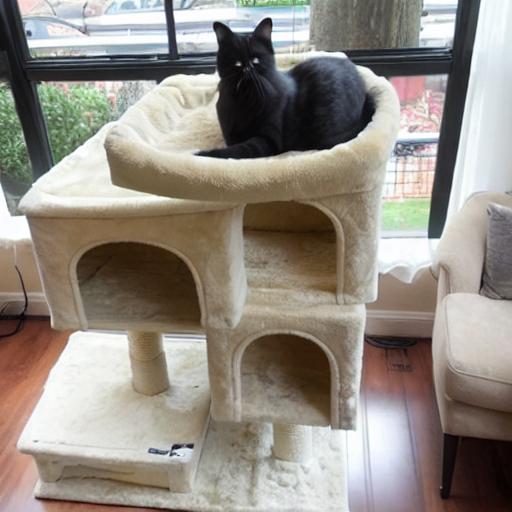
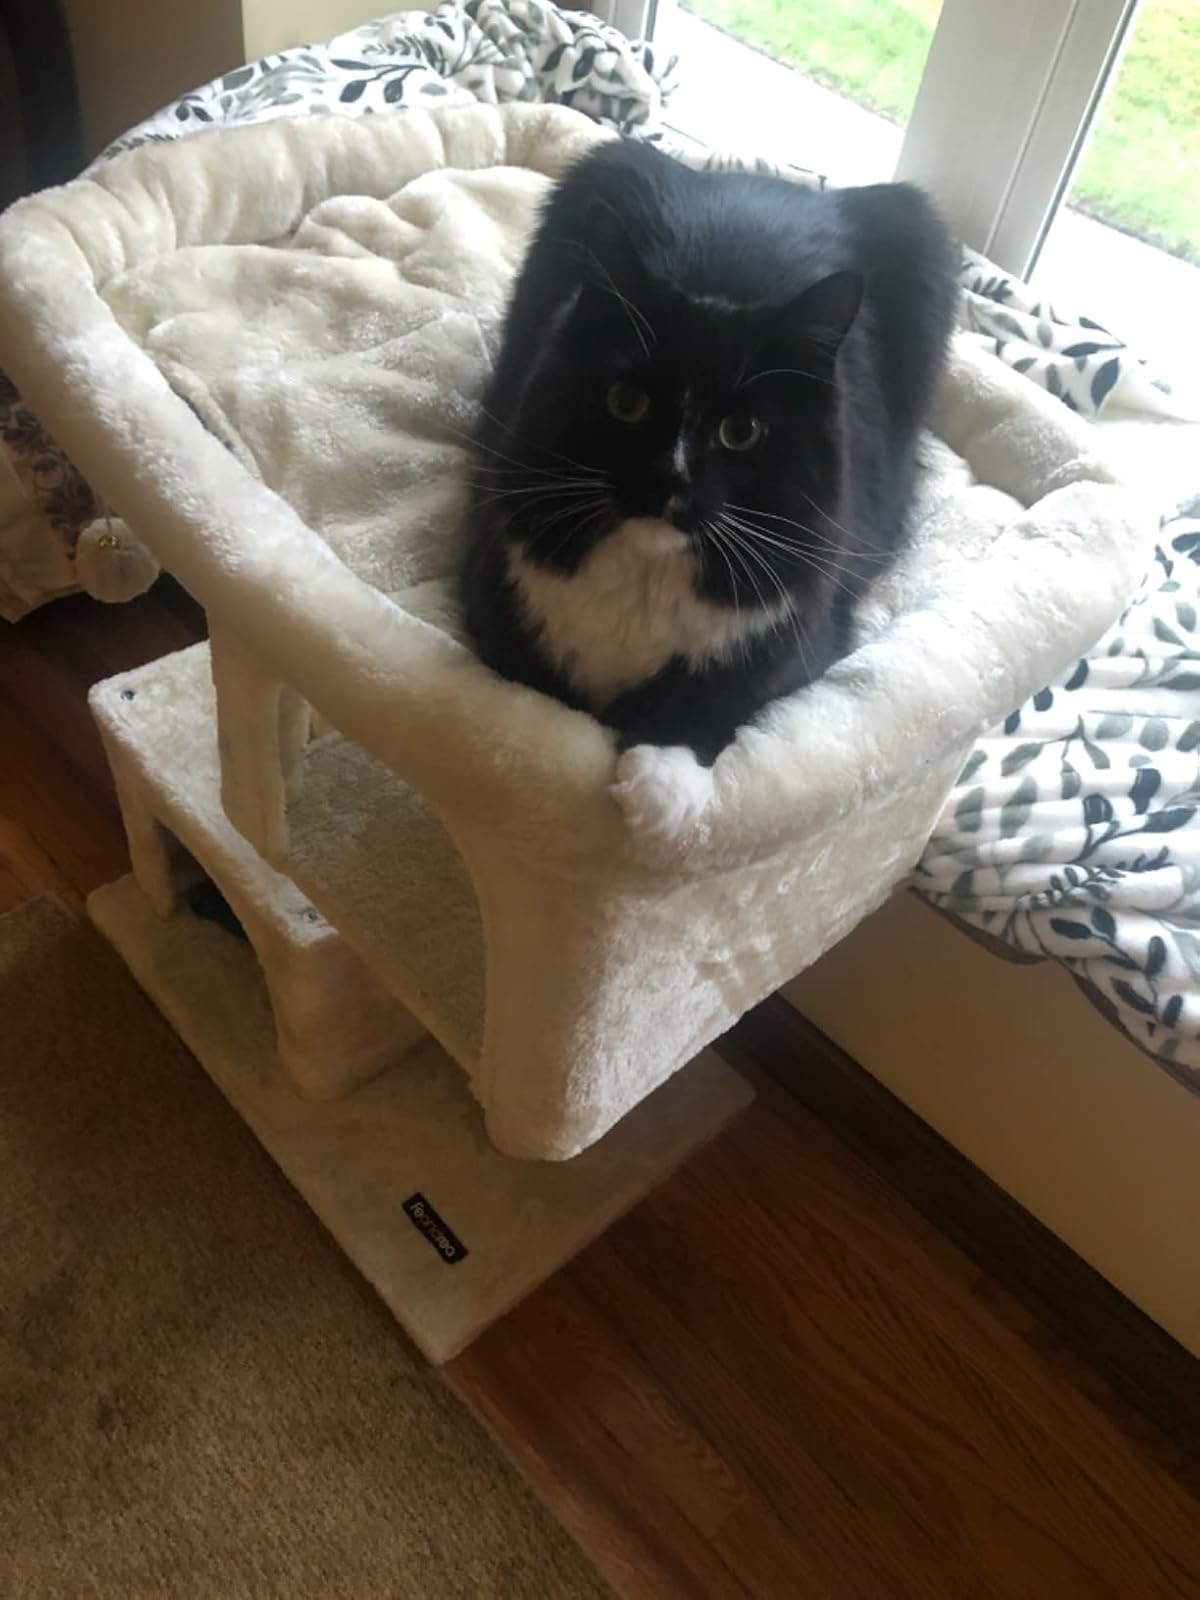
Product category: items_cat tree
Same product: no